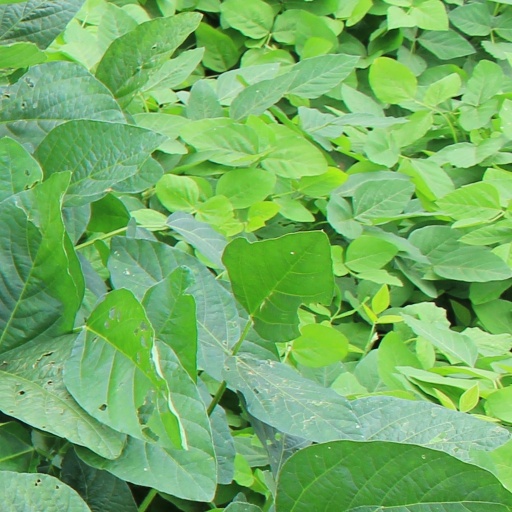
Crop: soybean